Newton–Gauss line

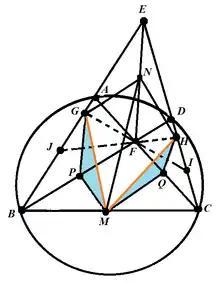
"Figure 4:" Showing that the complete quadrilaterals have the same Newton–Gauss line.

The two complete quadrilaterals have a shared diagonal, . lies on the Newton–Gauss line of both quadrilaterals. is equidistant from and , since it is the circumcenter of the cyclic quadrilateral .